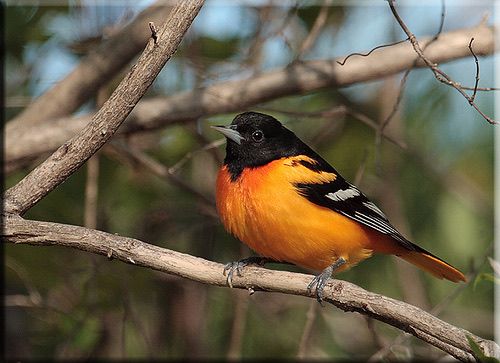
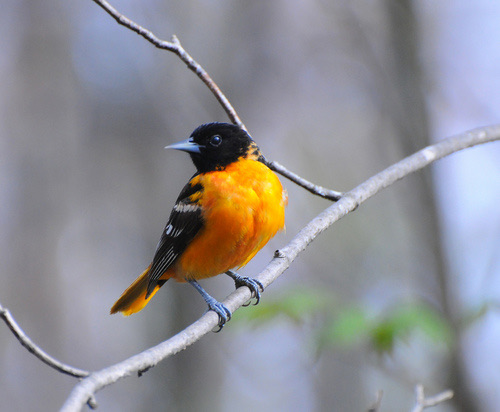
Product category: misc
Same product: yes